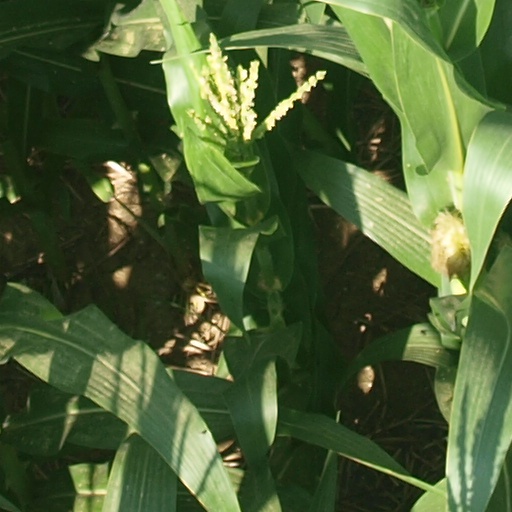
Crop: maize; corn